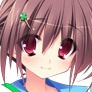
Portrait style: Anime Portrait